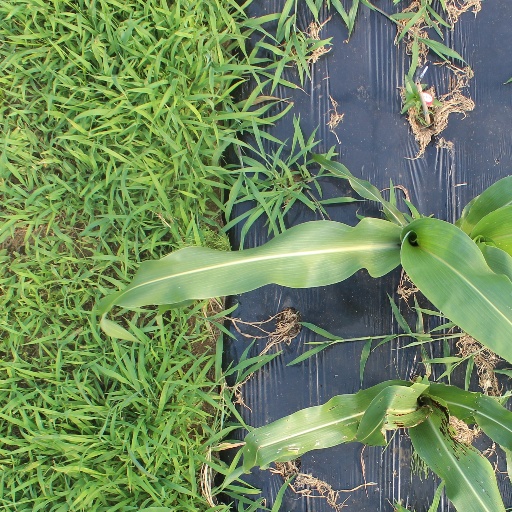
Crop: sorghum